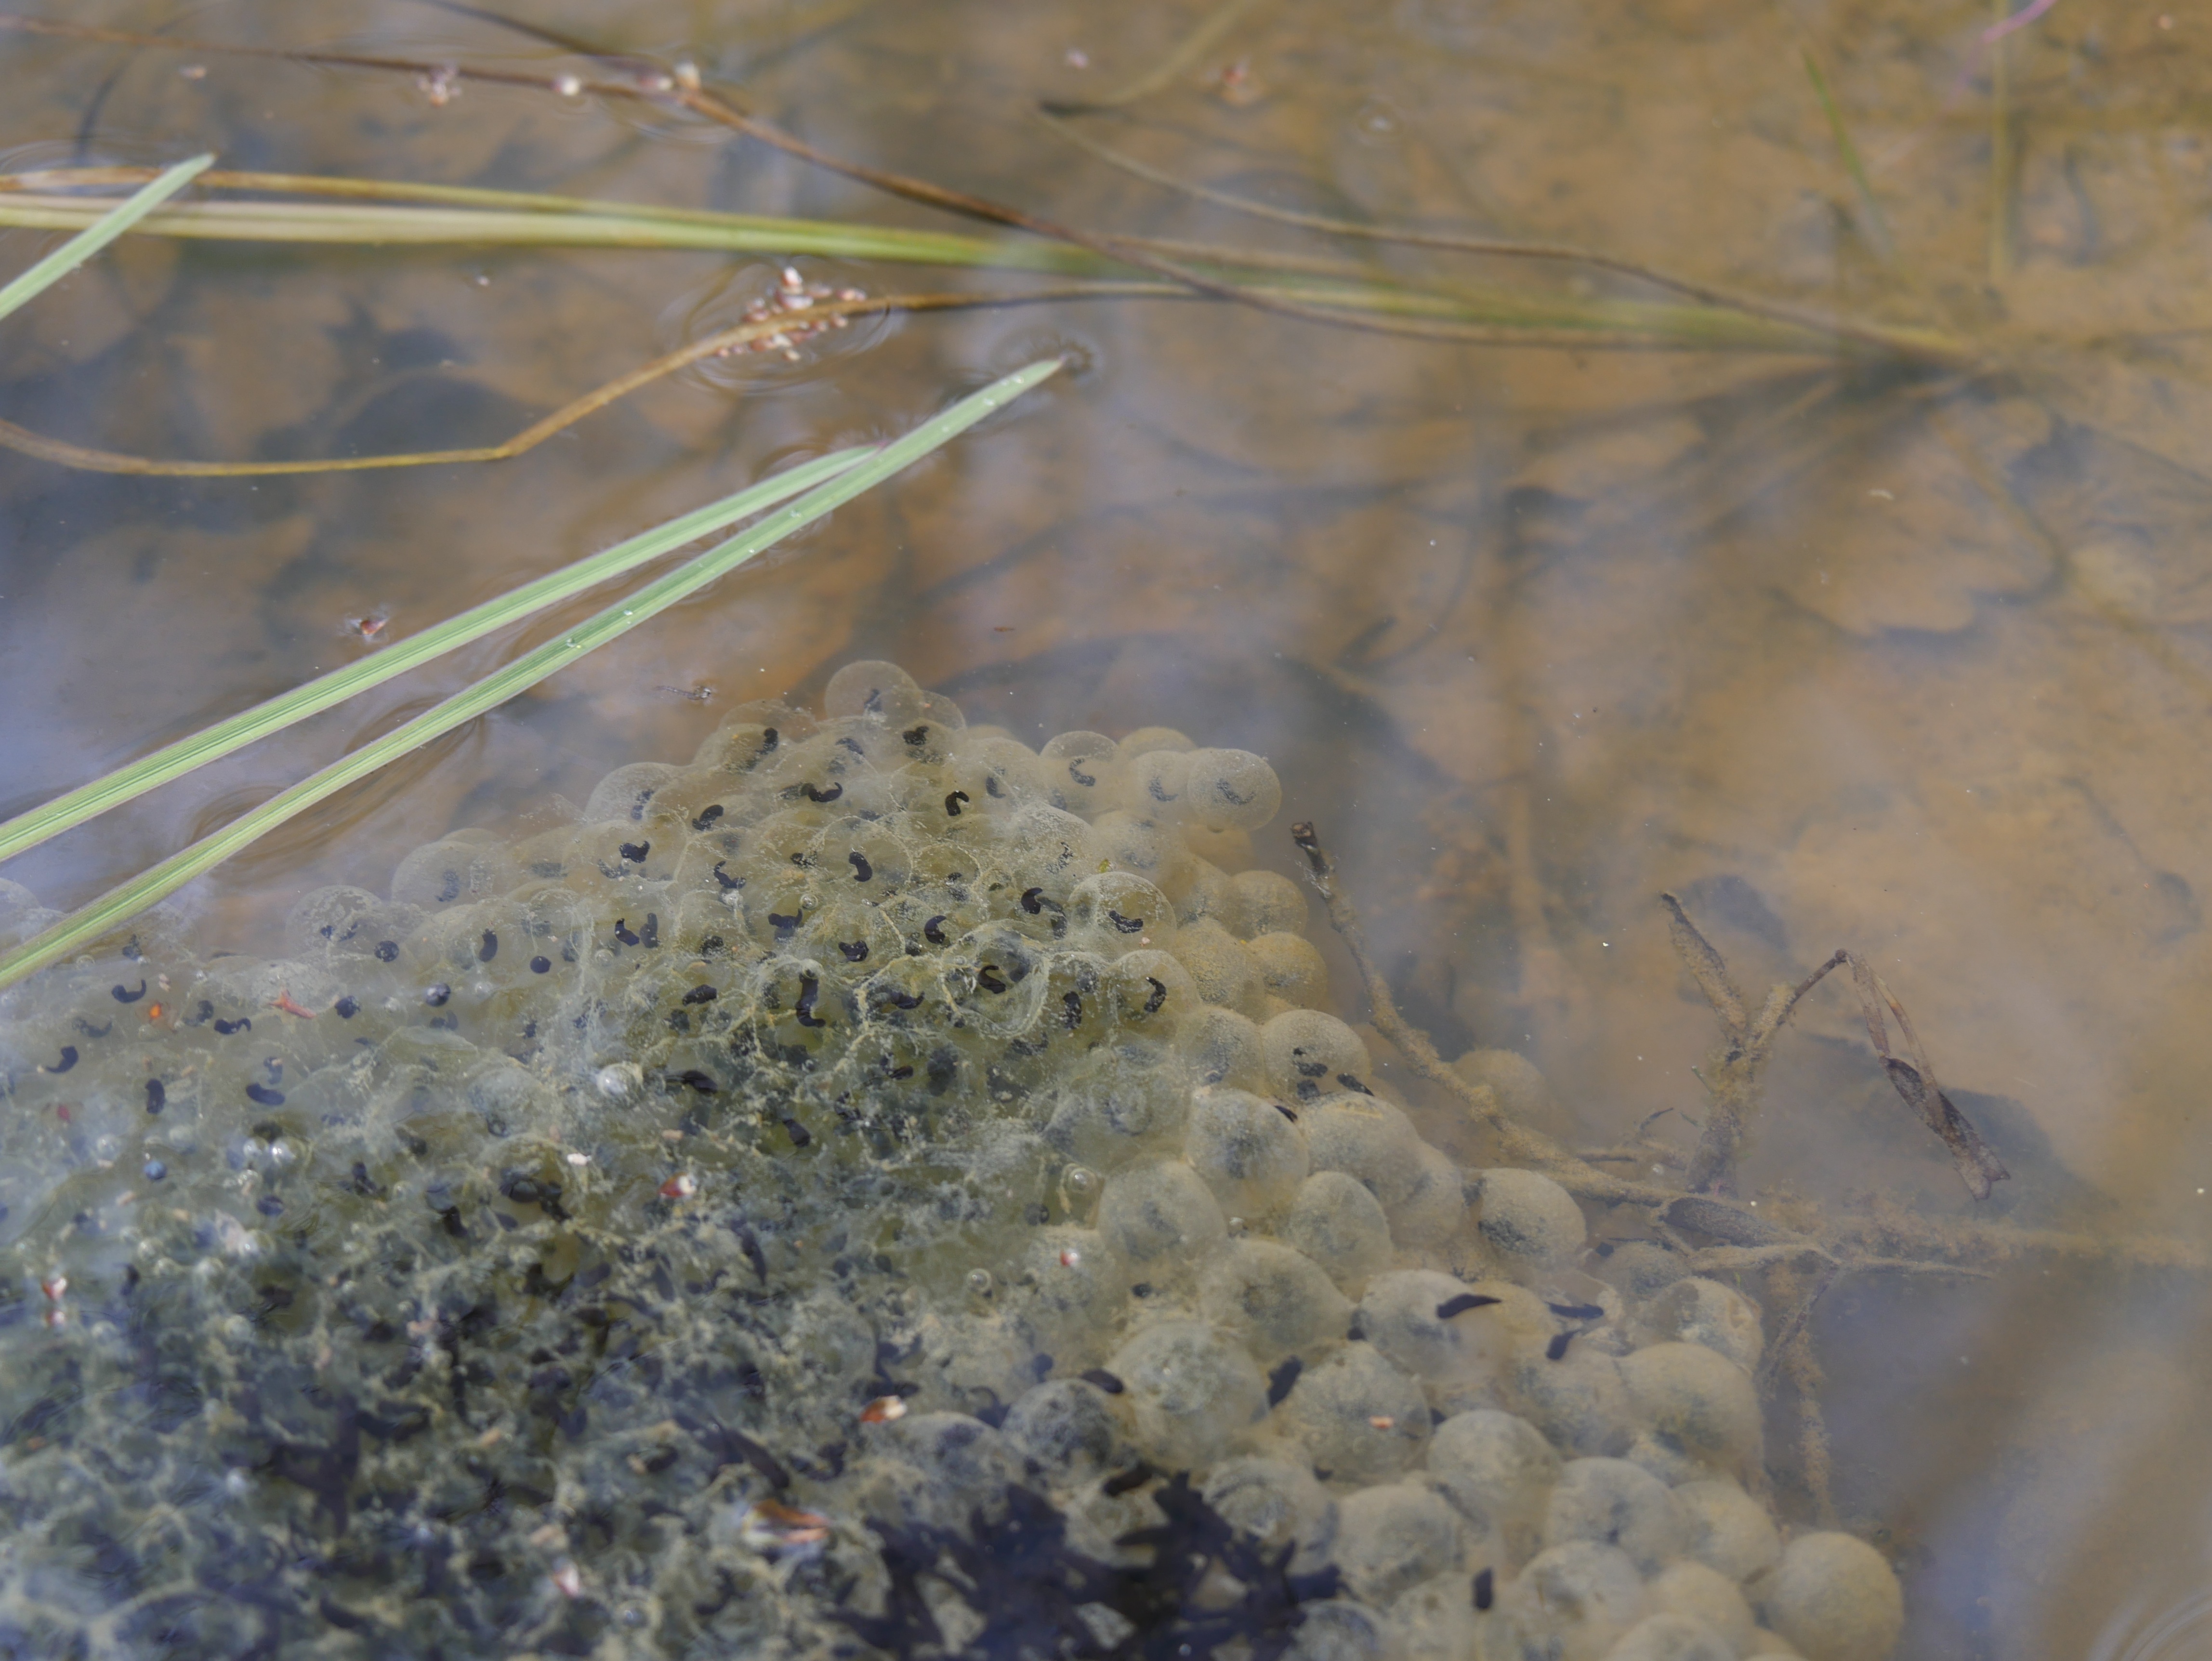
amphibian, fish, fauna